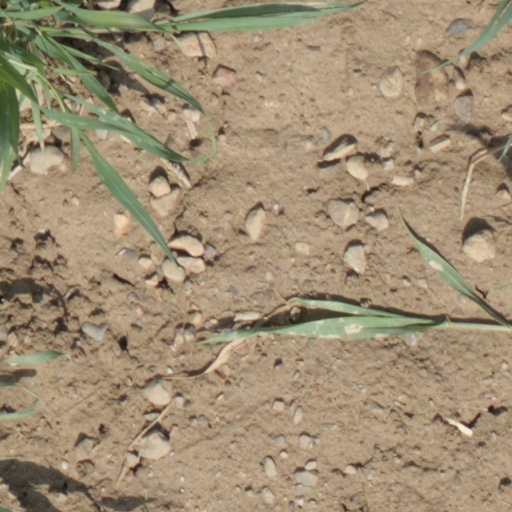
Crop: wheat